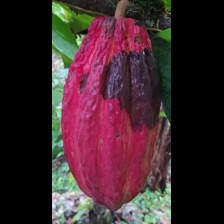
Label: phytophthora